Michael Bloomberg

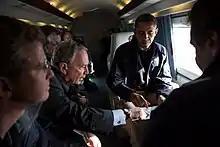
Bloomberg with President Barack Obama in 2012

Bloomberg chose to apply a statistical, metrics-based management approach to city government, and granted departmental commissioners' broad autonomy in their decision-making. Breaking with 190 years of tradition, he implemented what "New York Times" political reporter Adam Nagourney called a "bullpen" open office plan, similar to a Wall Street trading floor, in which dozens of aides and managerial staff are seated together in a large chamber. The design is intended to promote accountability and accessibility.